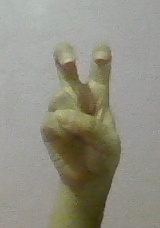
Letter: toot